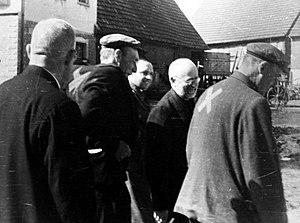
Joseph Kentenich, né à Gymnich le 18 novembre 1885 et décédé le 15 septembre 1968 à Schoenstatt est un prêtre catholique pallotin fondateur du Mouvement de Schoenstatt, mouvement catholique fondé en 1914 au lieu-dit de Schoenstatt, ville de Vallendar, près de Coblence, Allemagne.